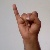
The image shows a hand gesture representing the letter 'I' in Indian Sign Language.